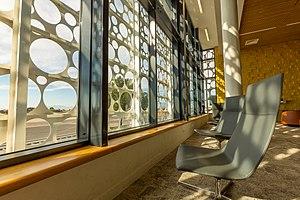
Salon Aéroport Perpignan-Rivesaltes
L'aéroport de Perpignan-Rivesaltes, parfois appelé Aéroport - Sud de France, est un aéroport du département des Pyrénées-Orientales. Sa gestion est assurée par La Société Publique Locale Aéroportuaire Régionale depuis le 1ᵉʳ janvier 2020. Son trafic annuel est de 447 084 passagers.